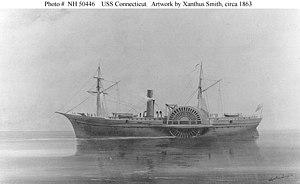
L'USS Connecticut (1861) est un grand bateau à vapeur acquis par la marine de l'Union pendant la guerre de Sécession. Sa tâche principale était d'empêcher les navires de forcer le blocus de l'Union des ports du Sud.